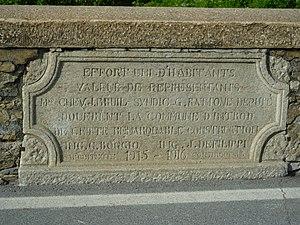
Plaque pont d'Introd
Introd est une commune italienne de la Vallée d'Aoste.